Tech Tower

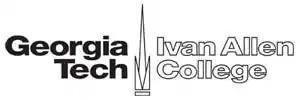
The logo of the Ivan Allen College of Liberal Arts features a stylized version of Tech Tower and the Kessler Campanile.

As its official name suggests, Tech Tower is primarily used for administrative purposes. It houses the Office of the Registrar, the Office of Capital Planning and Space Management (CPSM), the Internal Auditing Department, and offices for the Center for the Enhancement of Teaching and Learning (CETL). In addition, the deans of the College of Engineering and the College of Sciences have offices in Tech Tower.